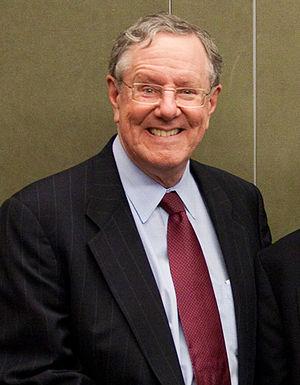
Malcolm Stevenson « Steve » Forbes Jr est un éditeur de presse américain. Il est le fils de Malcolm Forbes et le rédacteur en chef du magazine économique Forbes, ainsi que le PDG de la maison d'édition Forbes Inc.